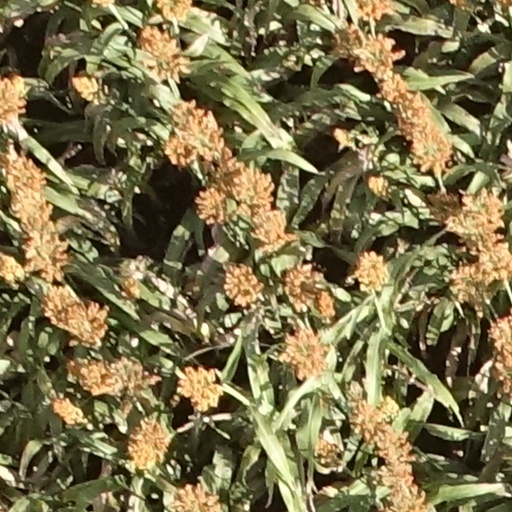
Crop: sorghum